Georgia (coffee)

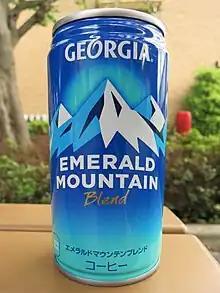
Georgia 'Emerald Mountain Blend'

Georgia was launched in 1975 by Coca-Cola (Japan) Company, a Japanese subsidiary of the company. Georgia enjoys the most success in Japan, where it is the highest-grossing coffee beverage—one of many brands of Japanese canned coffee. It is also the highest-grossing beverage by Coca-Cola (Japan) Company. As of 2007, in Japan, Georgia's sales are double the sales of Coca-Cola.